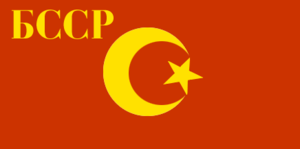
La République socialiste soviétique du Turkménistan ou la Turkménie ; en turkmène Түркменистан Совет Социалистик Республикасы, Türkmenistan Sowet Sotsialistik Respublikasy ; en russe Туркменская Советская Социалистическая Республика, Tourkmenskaia Sovietskaia Sotsialistitcheskaia Respoublika ; littéralement République socialiste des conseils turkmène était l'une des 15 Républiques membres de l'Union soviétique avant la chute de cette dernière en 1991.
La République soviétique socialiste de Boukhara est l'État successeur de la République soviétique populaire de Boukhara, qui n'exista que pendant 40 jours. Boukhara était sa capitale et sa plus grande ville, d'où son nom. Les autres grandes villes de la république étaient Karchi, Termez, Tchardjou, Kulob, Douchanbé et Chakhrisabz.
La République soviétique populaire de Boukhara est un État éphémère fondé le 8 octobre 1920 à la suite de la prise de Boukhara par l'Armée rouge le 2 septembre 1920, qui mène à la chute de l'émirat de Boukhara.